Sergei Trufanov

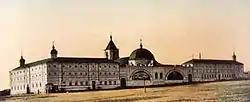
Svyato-Duhov Monastery in Tsaritsyn, built within a year and like a fortress

In 1909 Iliodor and Grigori Rasputin visited his village by train. Iliodor began to wonder if Rasputin was a devil or a saint, but defended him against attacks in the press in 1910. In early 1911 Rasputin traveled to the Holy Land. On his way back he visited Tsaritsyn. Iliodor had been invited by the Tsar on 21 May, who asked him not to attack his ministers, but the revolutionaries and the Jews. Five days later Iliodor was promoted and became archimandrite. In December 1911 Hermogenes and Iliodor came into conflict with Rasputin, who liked to touch and kiss and had almost free access to the Imperial family. After having been beaten by Hermogen, in a monastery on Vasilyevsky Island, Rasputin complained to the Imperial couple.